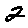
Label: 2